Demographics of Central Asia

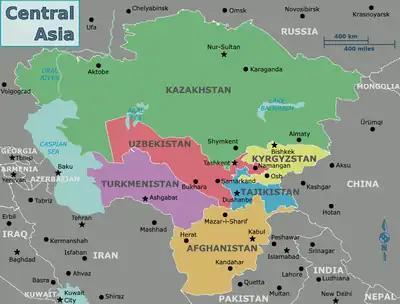
Map of the countries of Central Asia, Afghanistan (occasionally included), the Caspian Sea, and surrounding countries.

The nations which make up Central Asia are five of the former Soviet republics: Kazakhstan, Kyrgyzstan, Turkmenistan, Tajikistan and Uzbekistan, which have a total population of about /1e6 round 0 million. Afghanistan is not always considered part of the region, but when it is, Central Asia has a total population of about 122 million (2016); Mongolia and Xinjiang (part of China) is also sometimes considered part of Central Asia due to its Central Asian cultural ties and traditions, although geographically it is East Asian. Most central Asians belong to religions which were introduced to the area within the last 1,500 years, such as Sunni Islam, Shia Islam, Ismaili Islam, Tengriism and Syriac Christianity (mostly East Syriac). Buddhism, however, was introduced to Central Asia over 2,200 years ago, and Zoroastrianism, over 2,500 years ago.